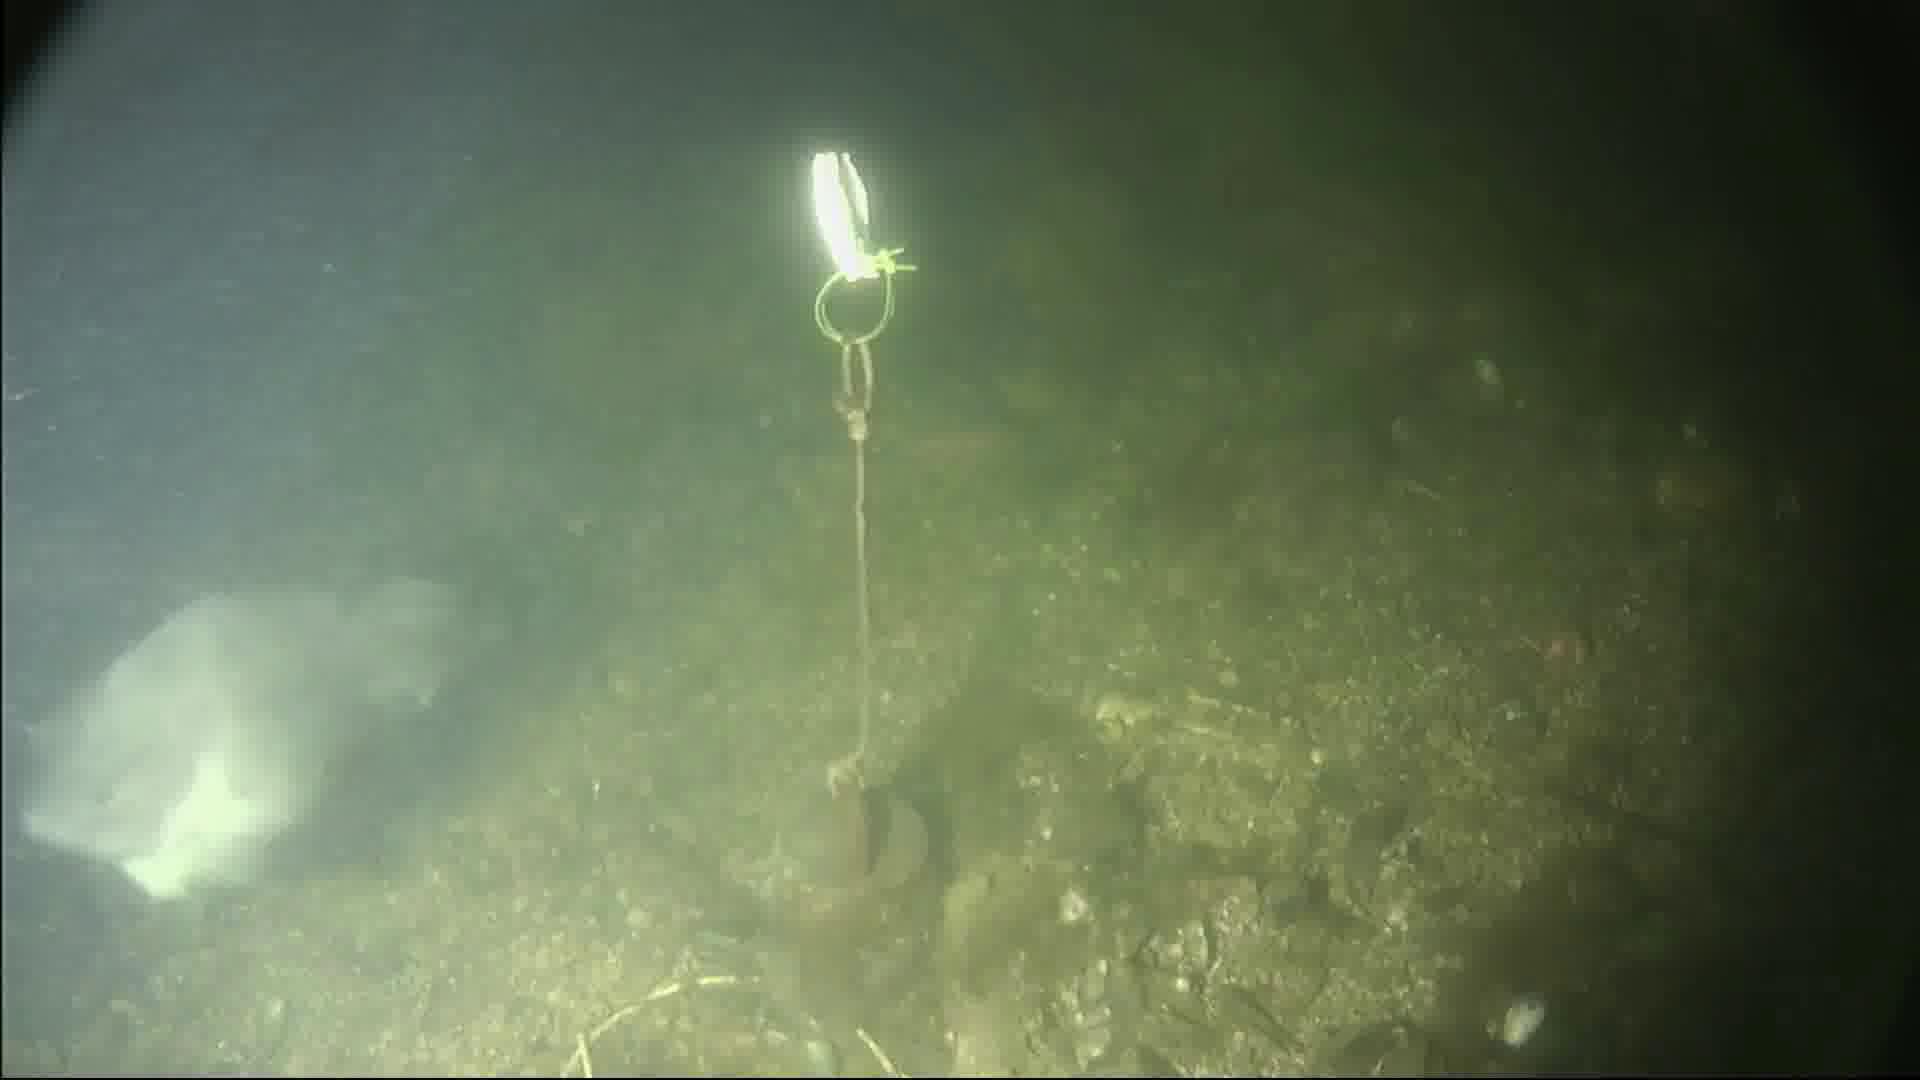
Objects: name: fish